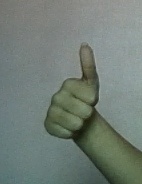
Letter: aleff